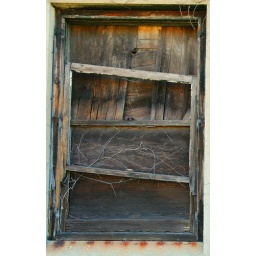
Boarded up window in an abandoned railroad building.